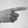
ASL letter: G